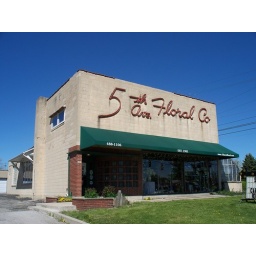
Neon sign and building for 5th Ave Floral Co in Columbus, Ohio.